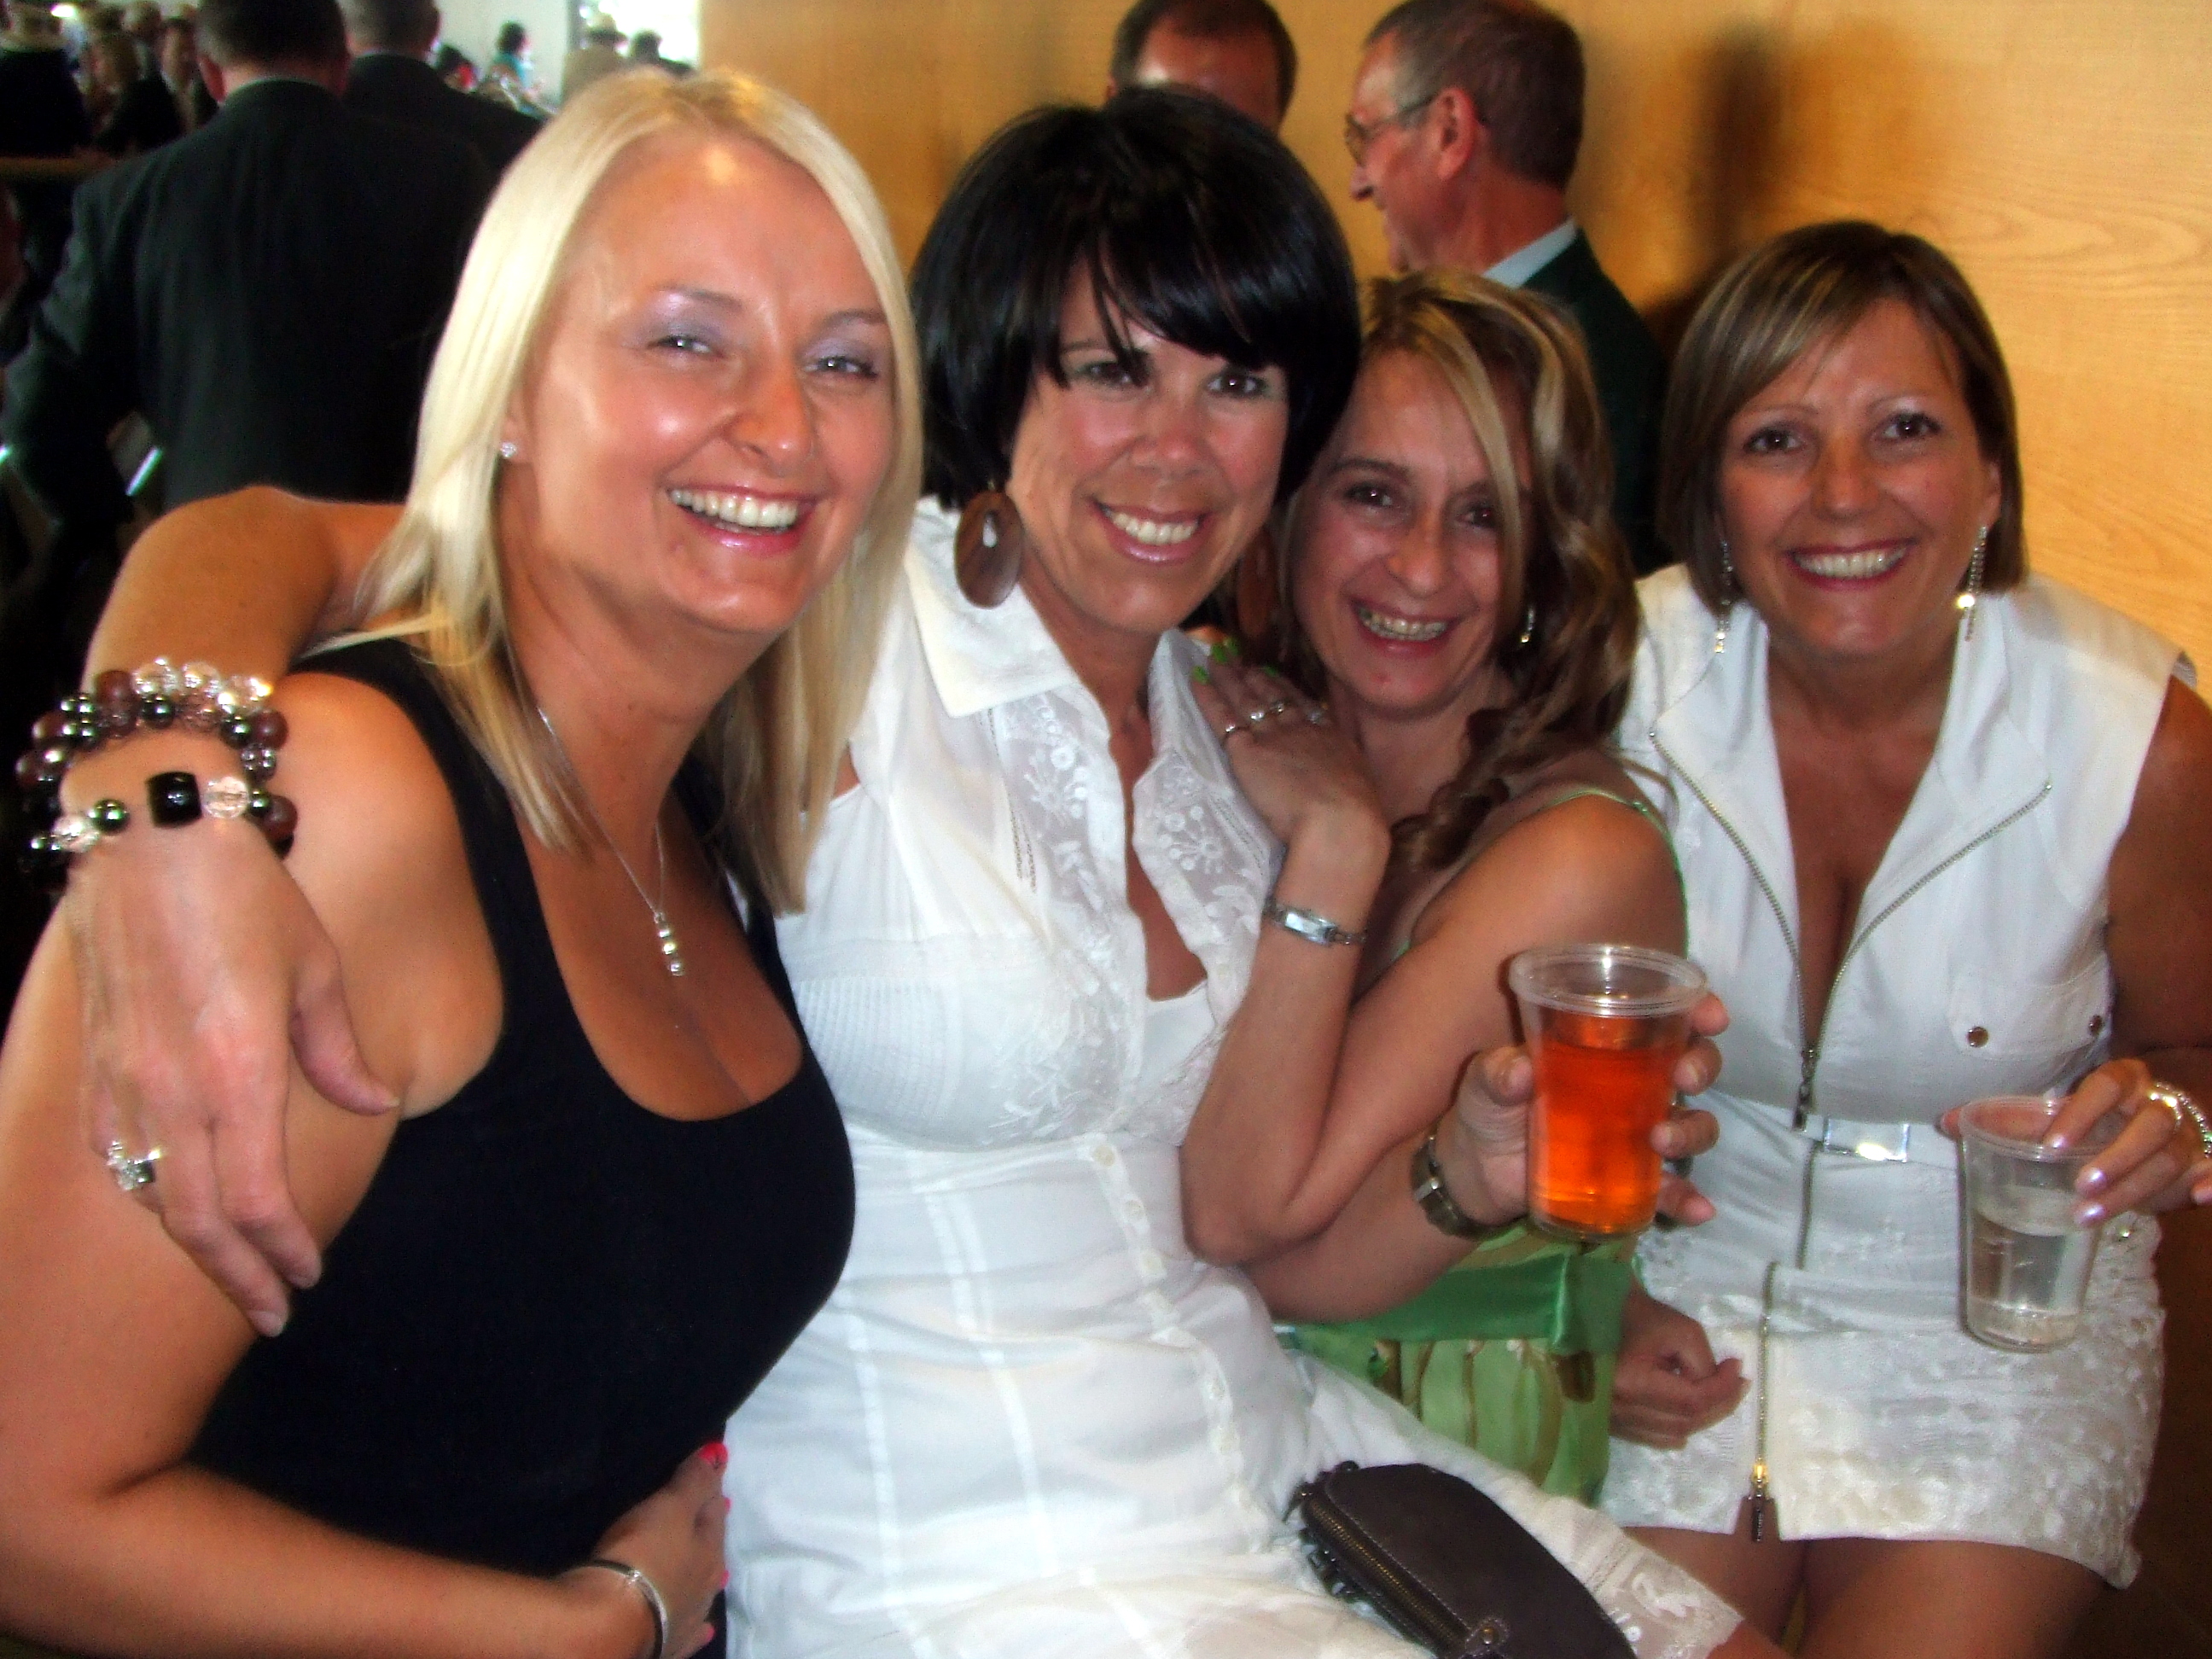
people, meal, horse, wedding, bride, marriage, ceremony, party, racing, wedding reception, bachelorette party